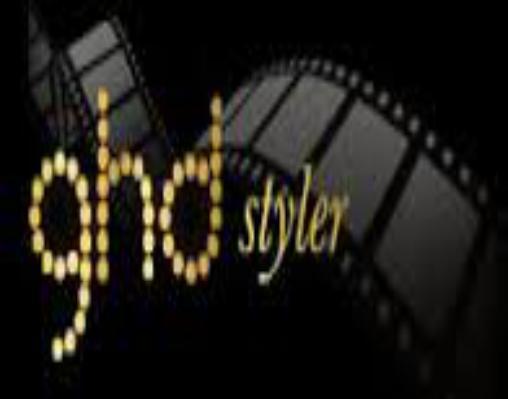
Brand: ghd
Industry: Necessities